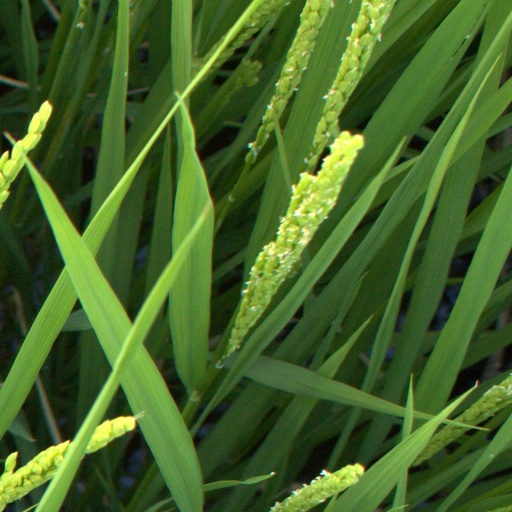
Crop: rice